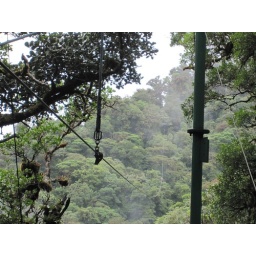
The little box in the background is the starting point. Conrad's the red shape near the bottom of the cable's curve.